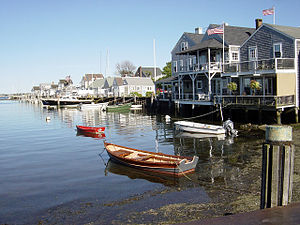
Nantucket
Nantucket er en ø 48,3 km syd for Cape Cod, Massachusetts, i USA. Sammen med de mindre øer Tuckernuck og Muskeget udgør den kommunen Nantucket, Massachusetts og Nantucket County. Surfside på Nantucket er den sydligst beliggende bosættelse i staten Massachusetts.